Killers (Iron Maiden album)

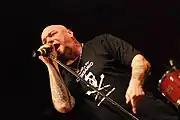
Killers was the second and final Iron Maiden album with vocalist Paul Di'Anno (shown here in 2008)

"Killers" is the only Iron Maiden album to feature two instrumentals. It was written almost exclusively by Steve Harris; only "Twilight Zone" and the title track are cowritten.